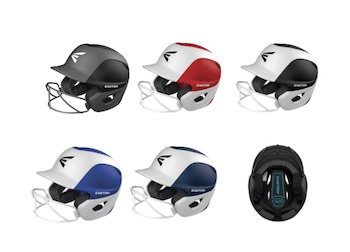
Easton Ghost 2Tone Matte Fastpitch Softball Helmet with Mask
Feel confident at the plate with the Ghost Fastpitch Batting Helmet, designed with protection, comfort and visibility in mind, and specifically for the female athlete. With three distinct shell sizes to fit a wide range of head sizes and head shapes, the helmet is strategically engineered to address and reinforce crucial impact points. The forehead and cheek pads are treated with ClearDri and Aegis Anti-Microbial to fight off bacteria and sweat, while the entire helmet is lined with extra-plush foam. A sleek, new integrated facemask with hidden hardware and added jaw coverage sits lower and closer to the face, maximizing overall vision. The Ghost Helmet is available in both two-tone and solid matte finishes, is NOCSAE certified for all levels of play (Facemask certified for balls no smaller that 11” in circumference), and has an integrated chinstrap that clips directly to the ear vents.
Category: Sporting Goods > Athletics > Baseball & Softball > Baseball & Softball Protective Gear > Baseball & Softball Batting Helmets